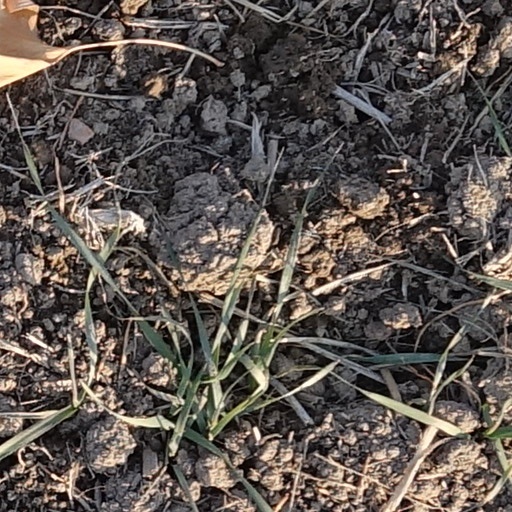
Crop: wheat